Dadar

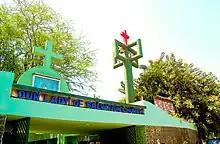
Portuguese Church, Dadar (West)

In the 16th century, the area was known as lower Mahim as it was located on the island of Mahim, one of the Seven islands of Mumbai which, after the Bombay Island, was the most important during the whole of the Portuguese period. The Portuguese Franciscans built a church here in 1596 called "Nossa Senhora de Salvação", which is popularly known today as Portuguese Church and is a familiar Dadar landmark.